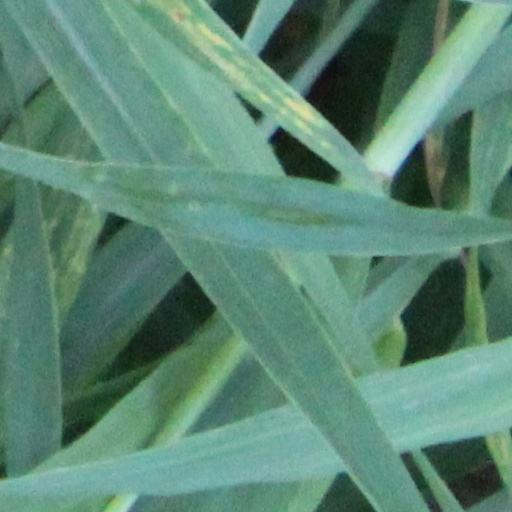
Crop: wheat